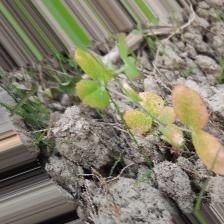
Label: Lentil Rust